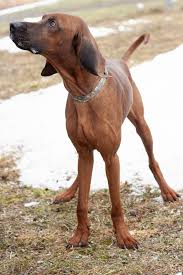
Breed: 207-n000045-redbone